Tar

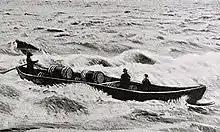
A boat transporting pine tar barrels on Oulu River in 1910

In Finland, wood tar was once considered a panacea reputed to heal "even those cut in twain through their midriff". A Finnish proverb states that "if sauna, vodka and tar won't help, the disease is fatal." Wood tar is used in traditional Finnish medicine because of its microbicidal properties.